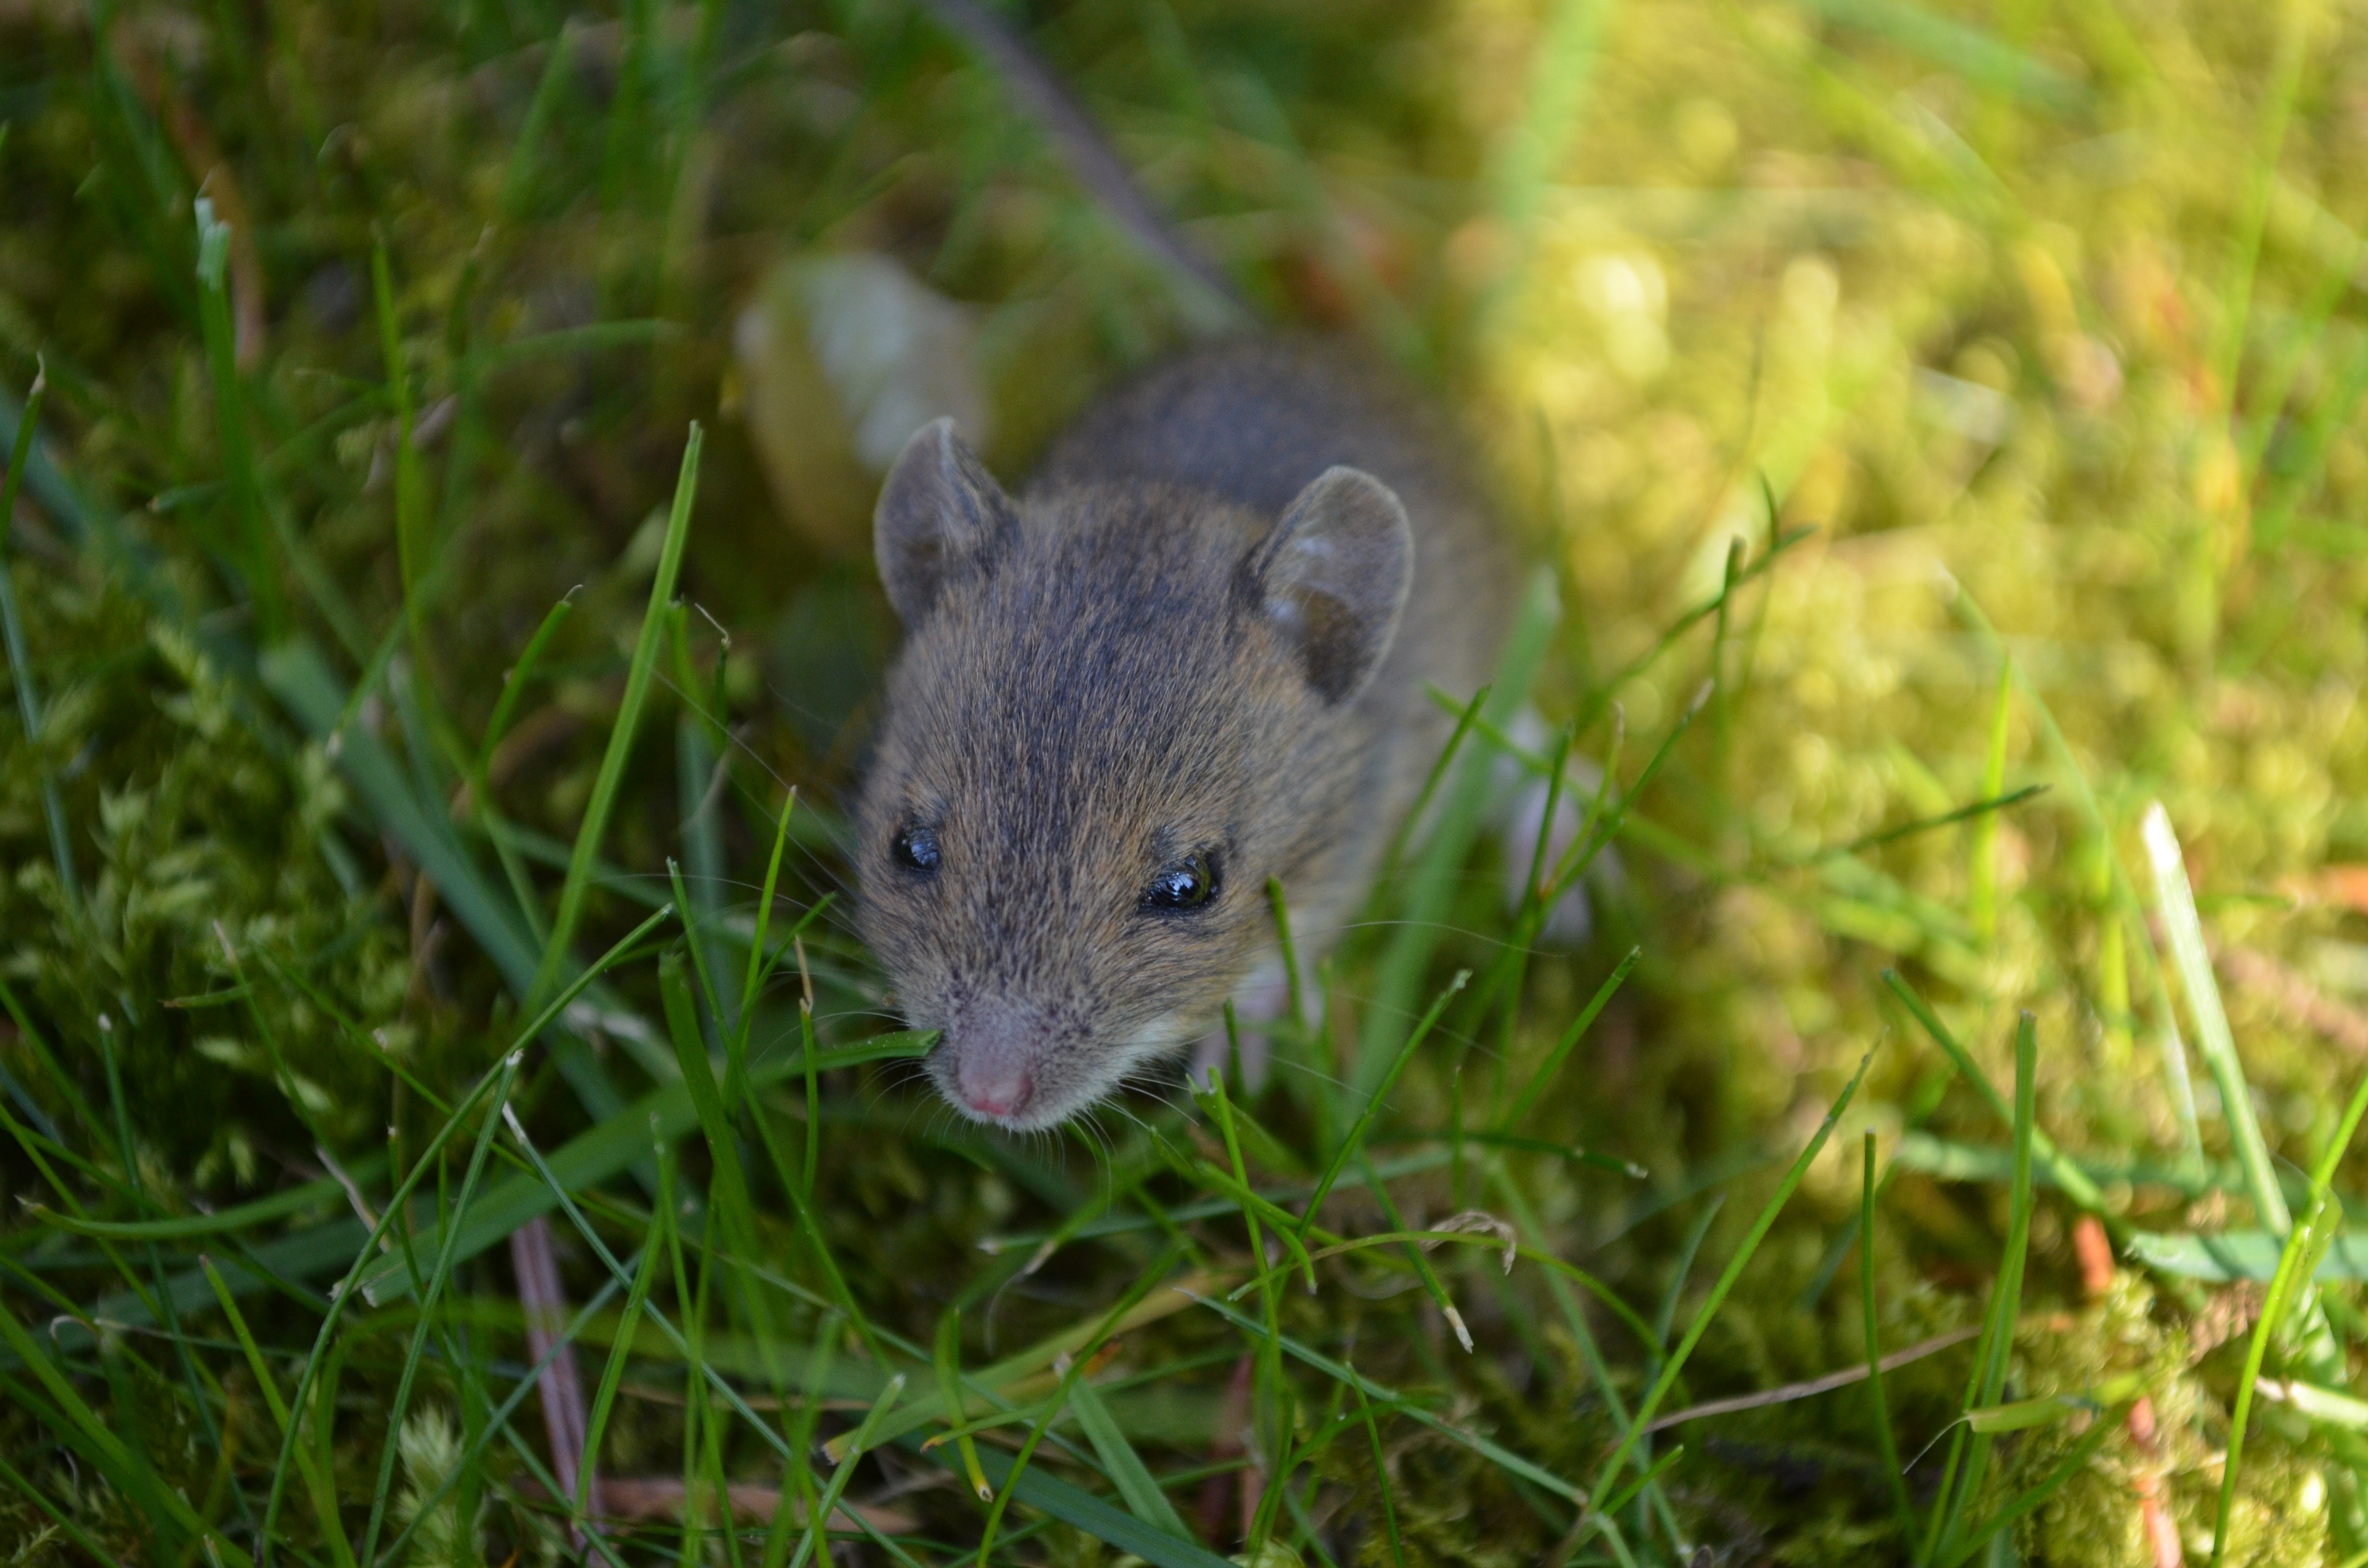
nature, grass, mouse, animal, cute, wildlife, mammal, rodent, fauna, vertebrate, habitat, marsupial, baby mouse, natural environment, muridae